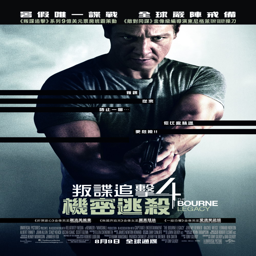
extra large movie poster image for thriller film